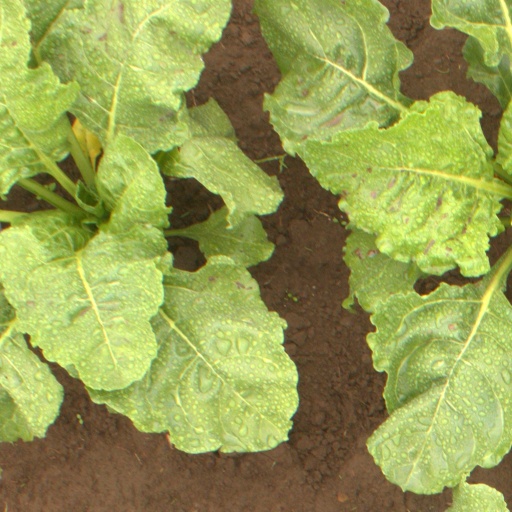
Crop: sugar beet